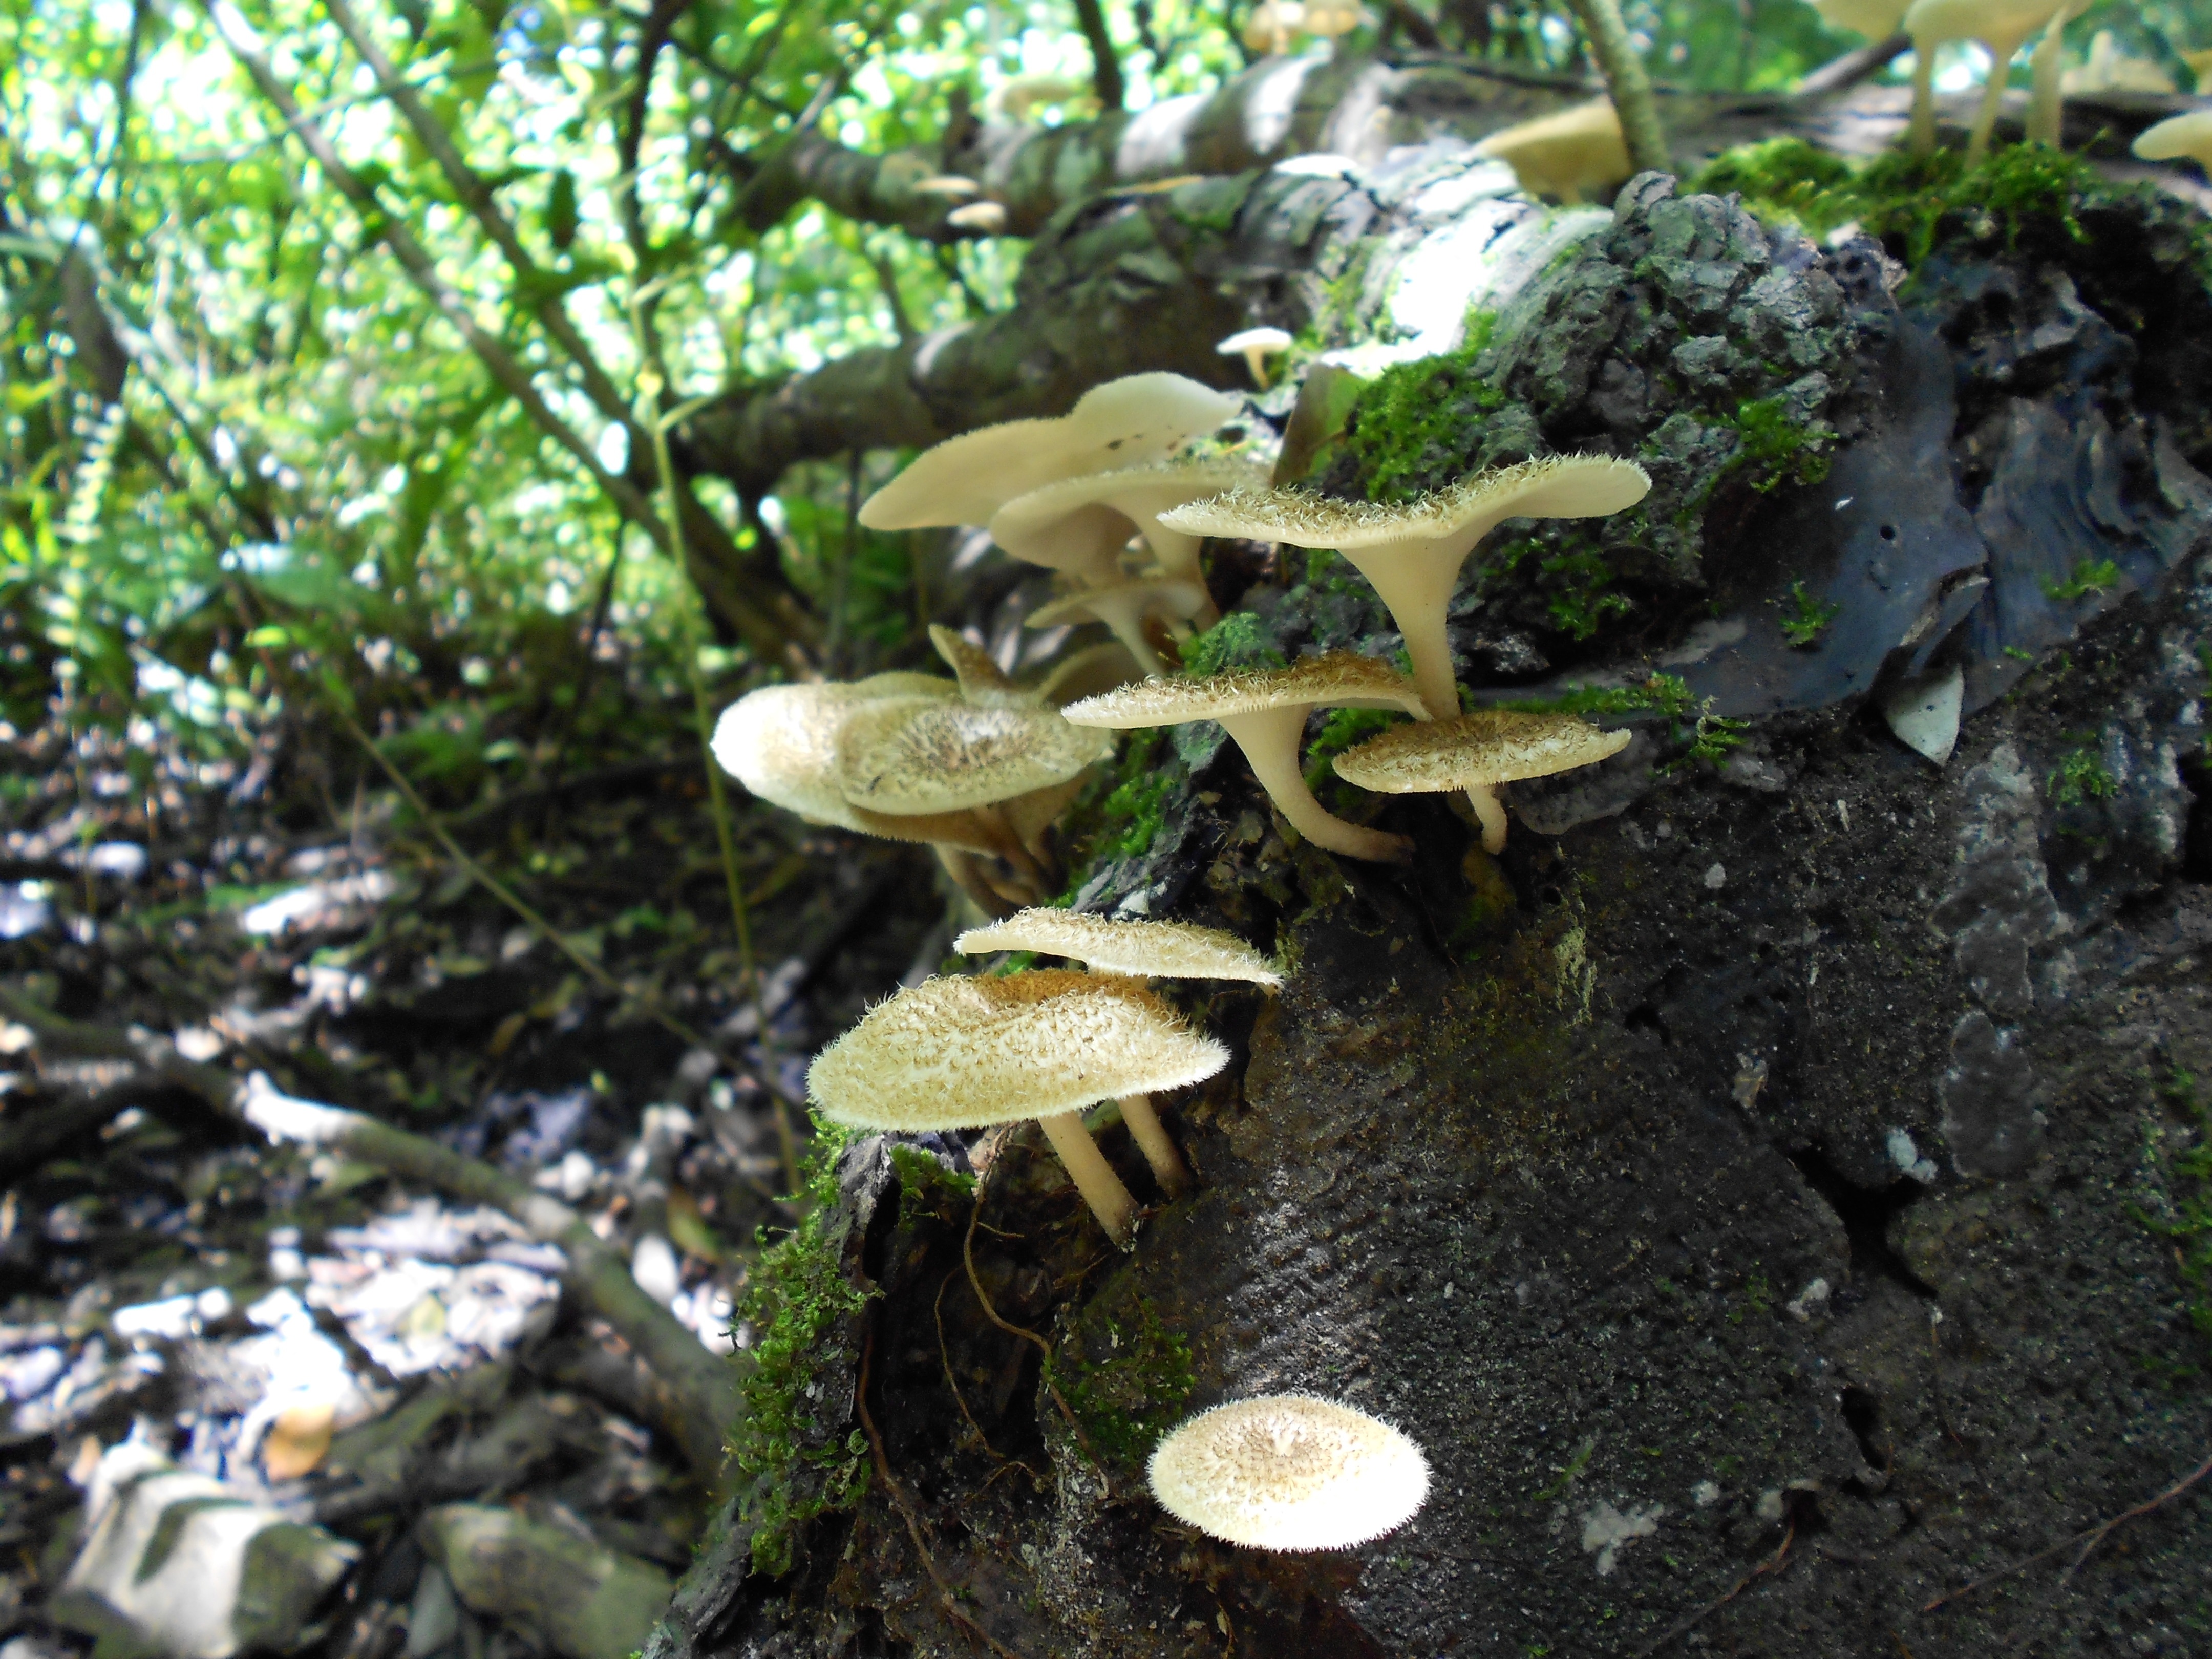
forest, leaf, flower, botany, mushroom, flora, forest floor, fungus, fungi, mushrooms, rainforest, woodland, habitat, auriculariales, oyster mushroom, edible mushroom, natural environment, medicinal mushroom, agaricomycetes, agaricaceae, auriculariaceae